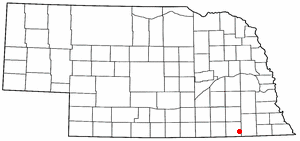
Diller (Nebraska)
Dillers beliggenhed i Nebraska
Diller er en landsby i Jefferson County, Nebraska, USA. Ved folketællingen i 2000 havde landsbyen 287 indbyggere. Ifølge United States Census Bureau har byen et totalt areal på 1,1 km².